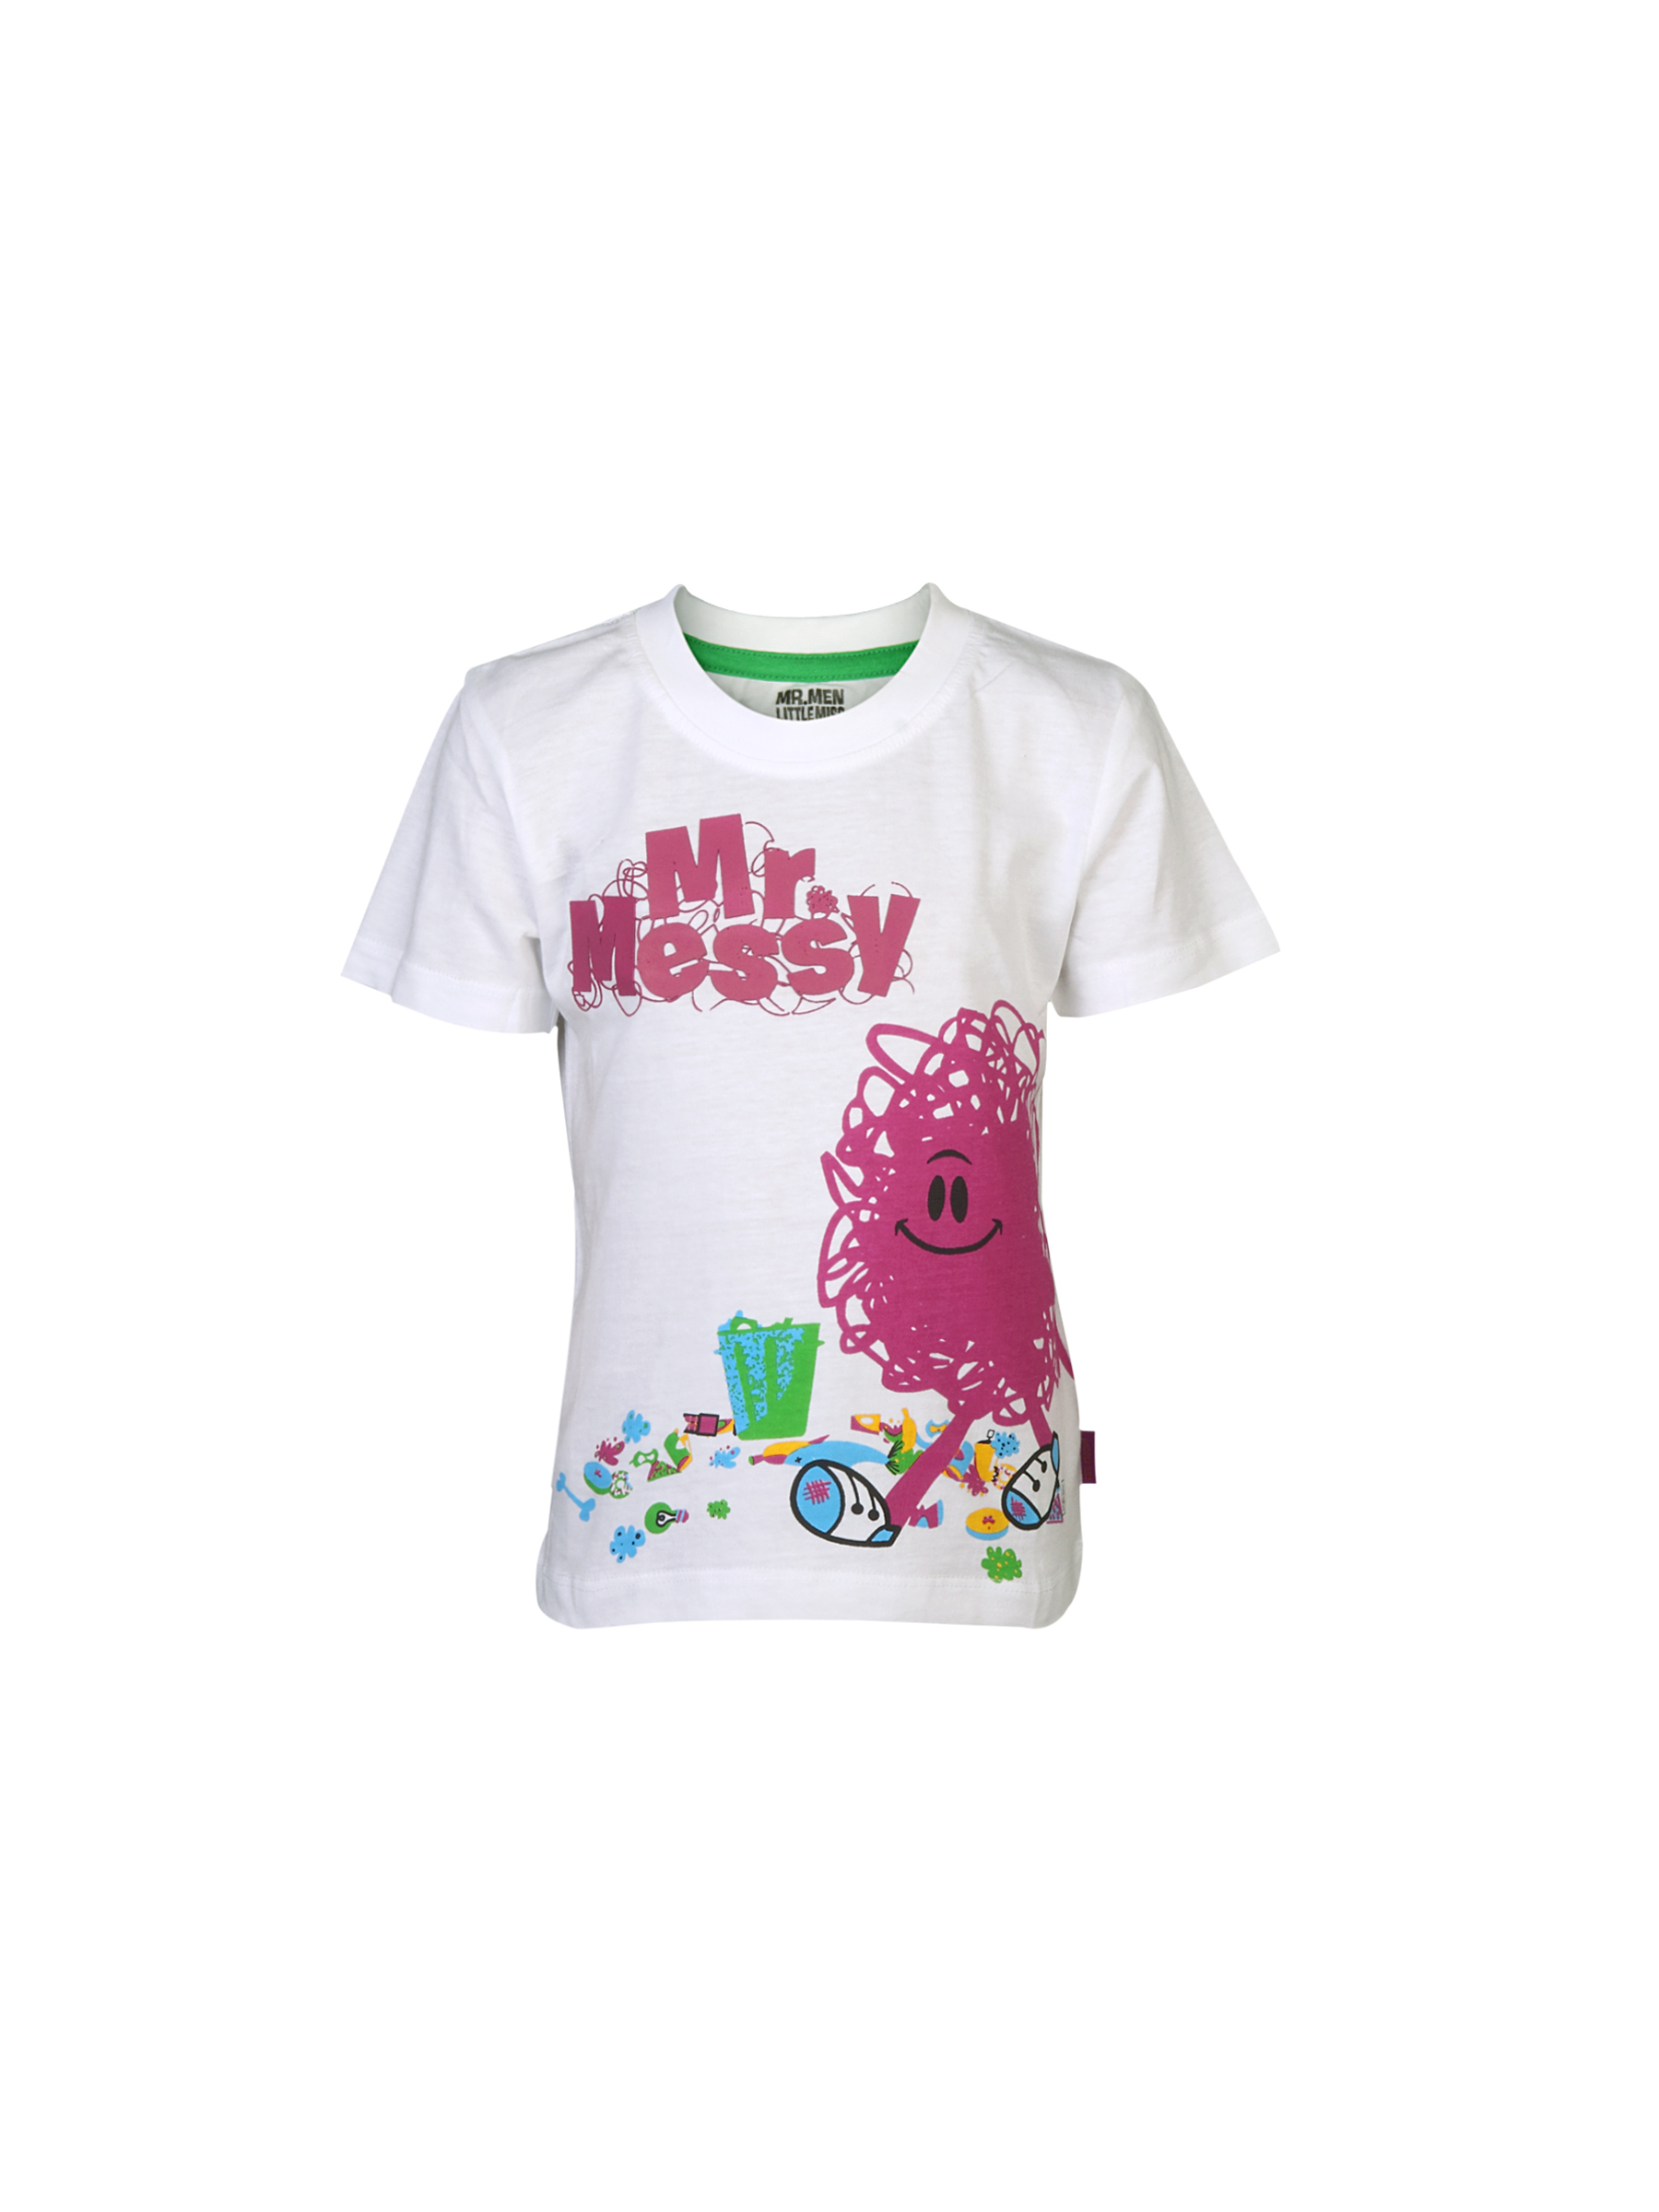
Mr.Men Boys Mr. Messy White T-shirt
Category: Apparel / Topwear / Tshirts
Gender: Boys
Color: White
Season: Summer 2012
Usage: Casual